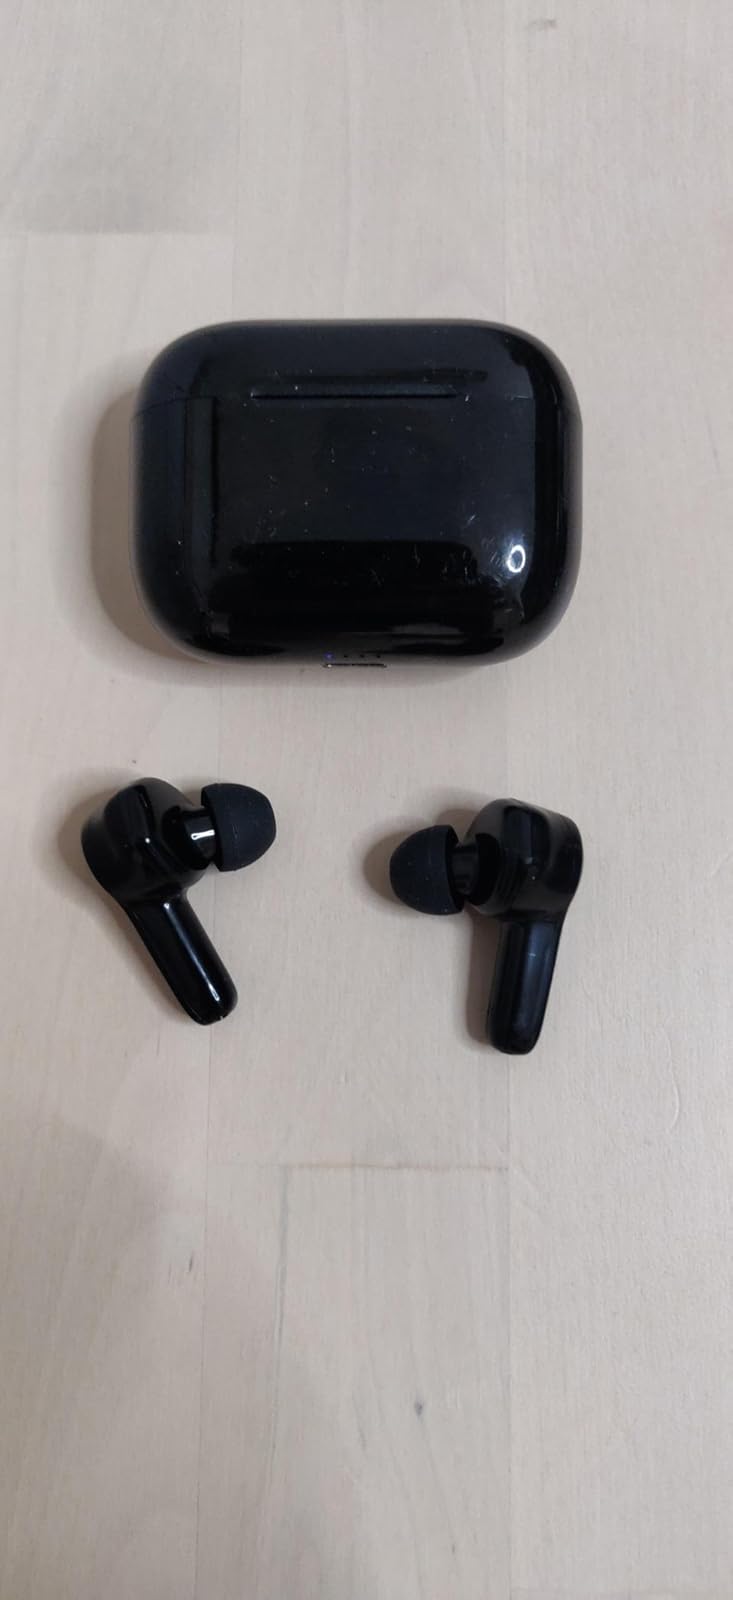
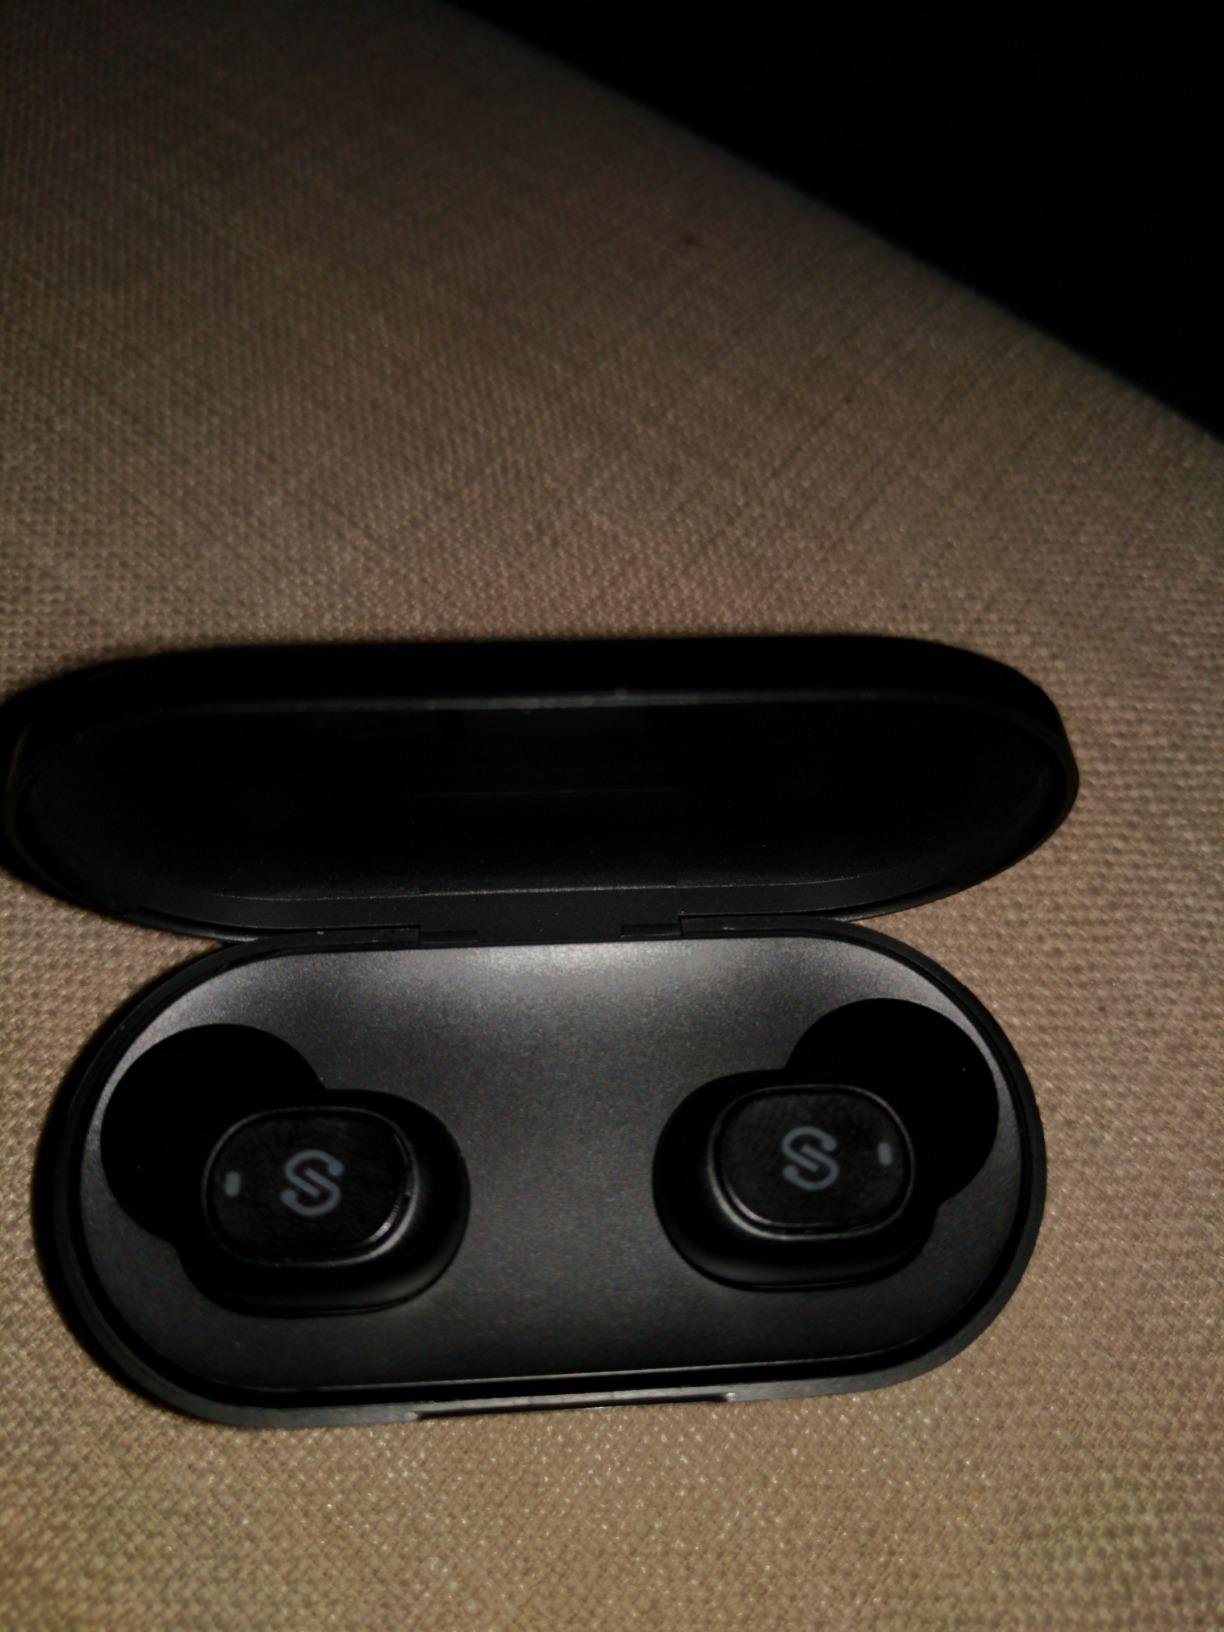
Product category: earbuds
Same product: no